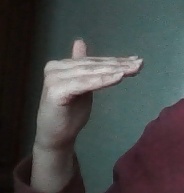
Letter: khaa